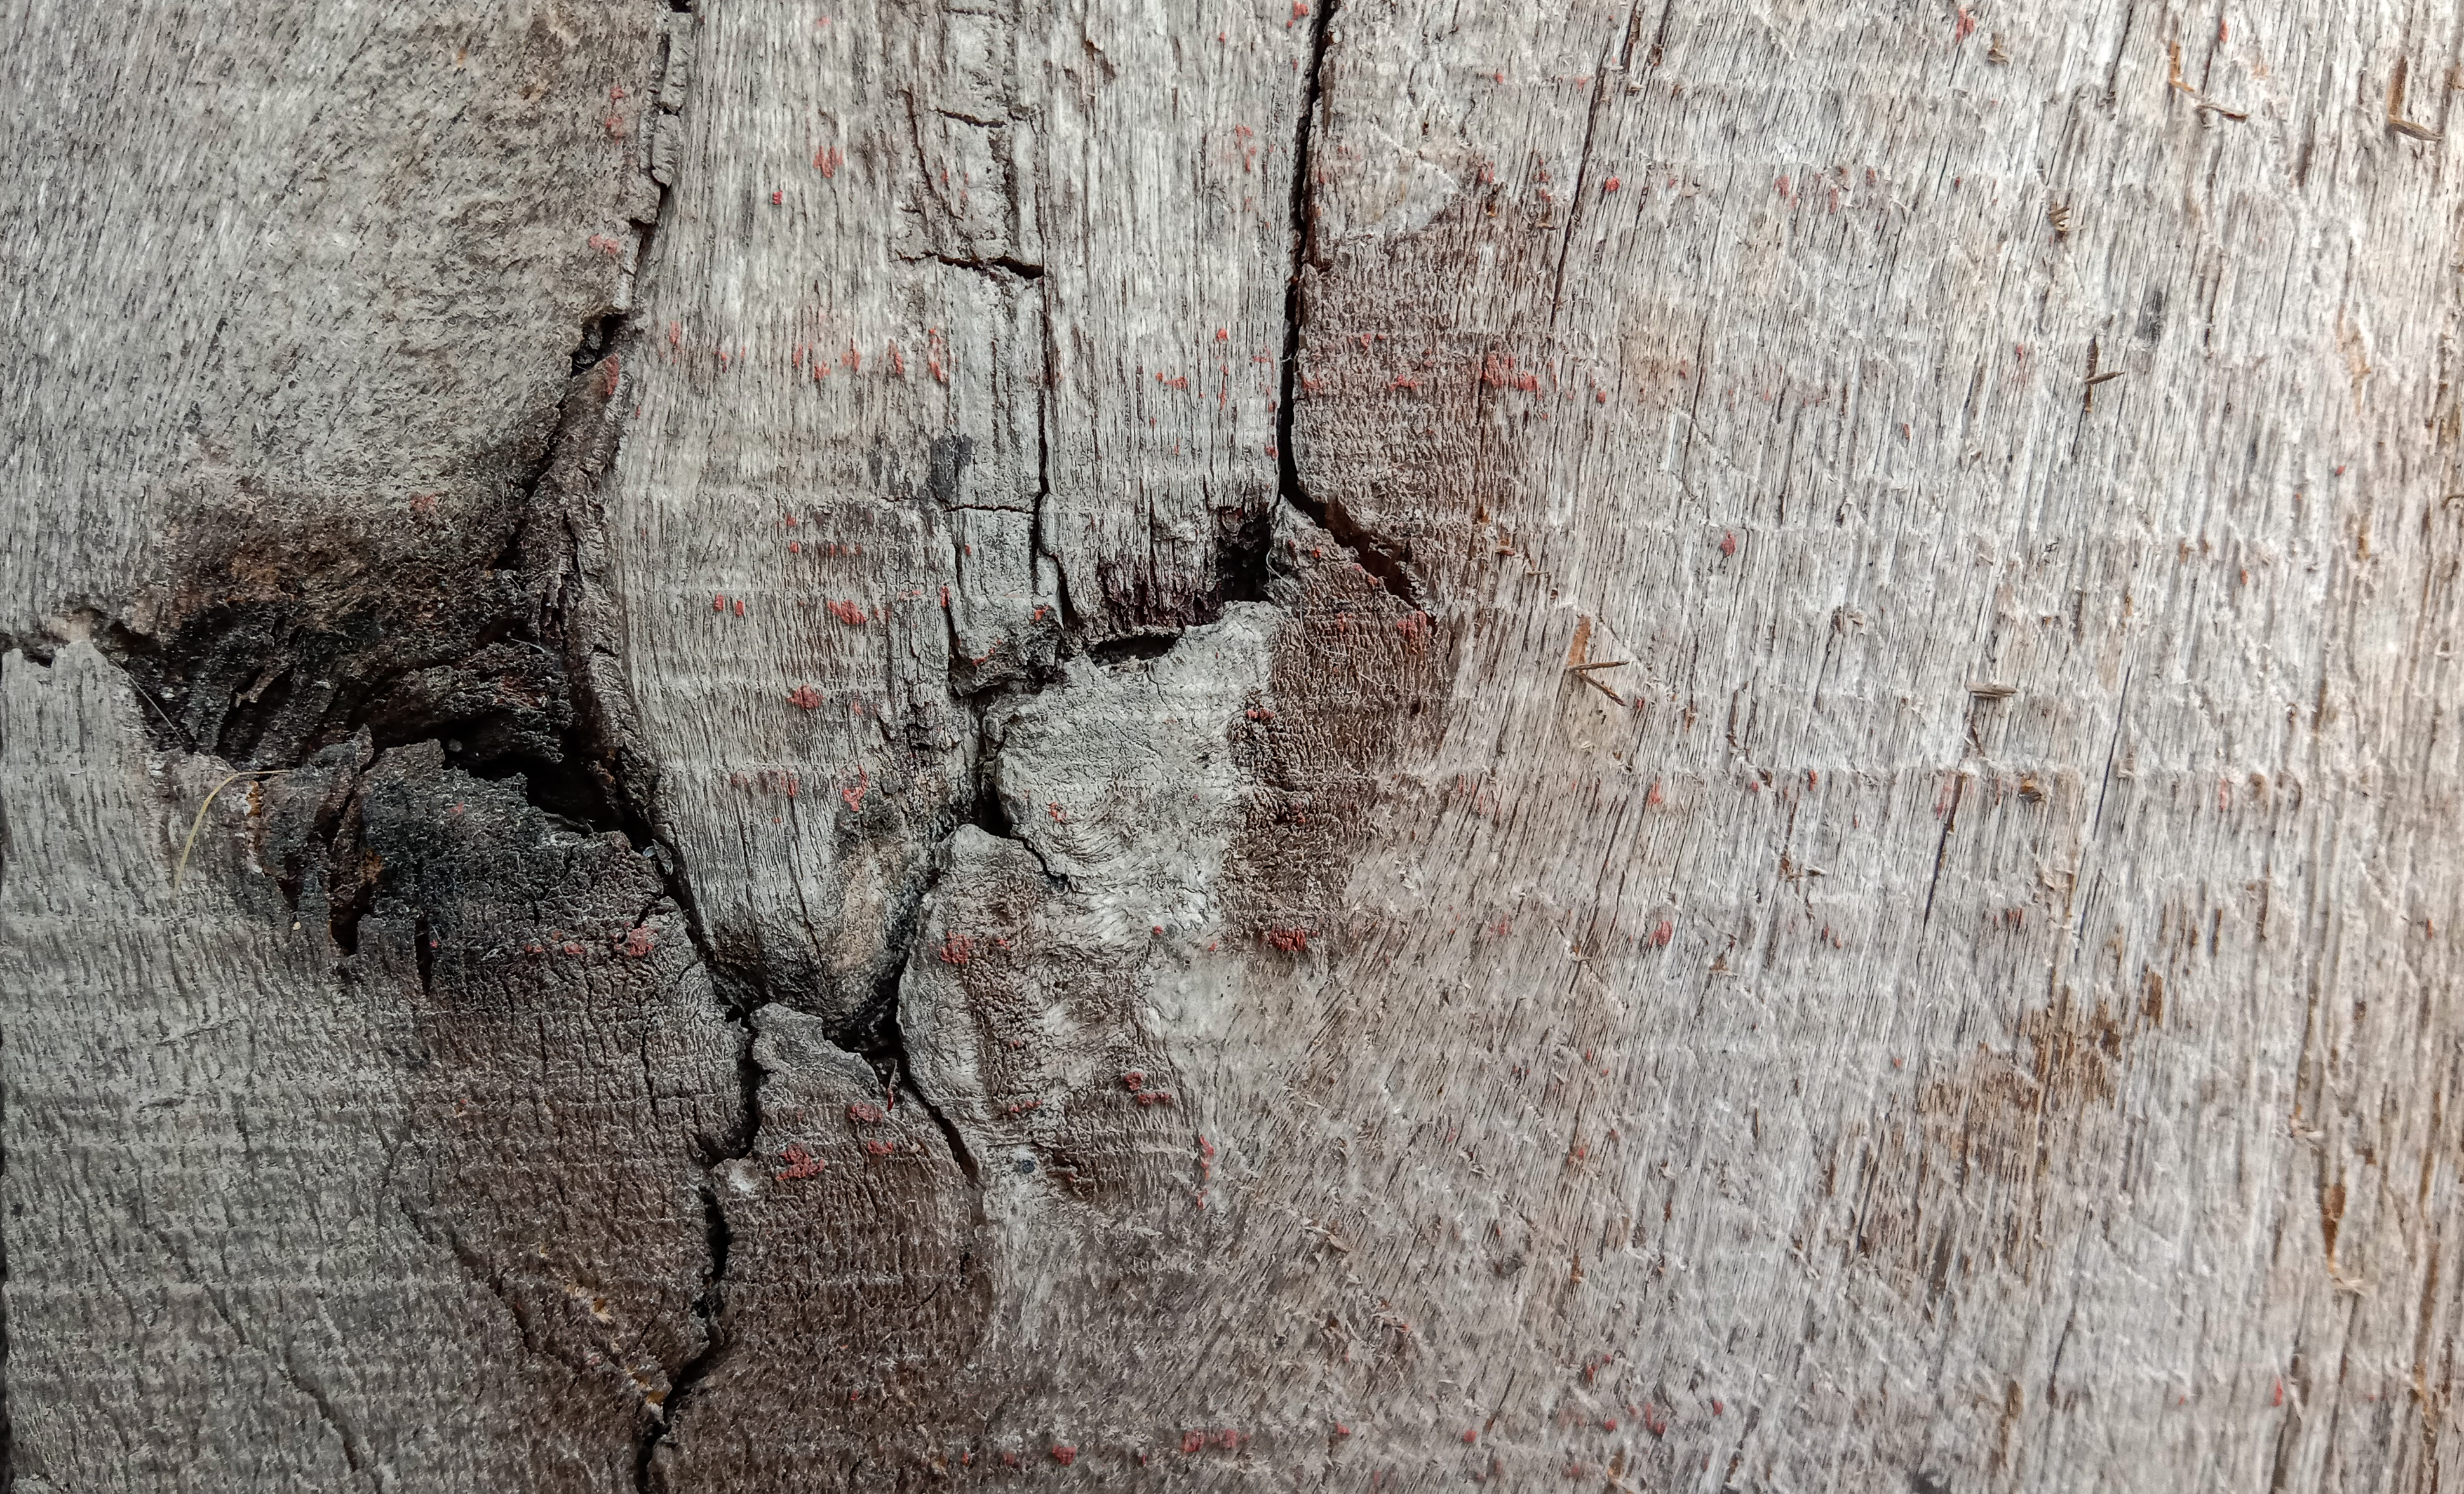
wooden, background, wood, hardwood, board, texture, timber, panel, surface, natural, floor, material, backdrop, wall, grain, plank, pattern, brown, old, table, decorative, nature, oak, dark, vintage, plywood, pine, beech, wallpaper, grunge, teak, parquet, laminate, abstract, textured, design, light, furniture, lumber, rough, strip, desk, veneer, frame, interior, antique, structure, carpentry, empty, branch, trunk, twig, grey, road surface, bedrock, art, plant, grass, Tints and shades, asphalt, concrete, font, close up, landscape, metal, painting, outcrop, soil, monochrome, drawing, visual arts, rock, still life photography, illustration, monochrome photography, fault, shadow, cement